Reutlingen

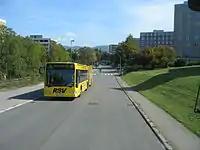
Bus on the Pestalozzi Street

City buses are run by Reutlinger Stadtverkehr (RSV), while trains from Reutlingen Hauptbahnhof and Reutlingen West, Sondelfingen, and Betzingen are run by Deutsche Bahn and Abellio Rail Baden-Württemberg.